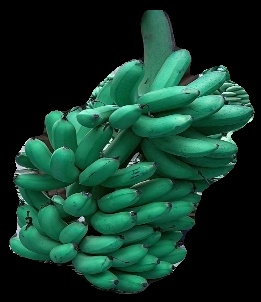
Variety: rasbale
Grade: grade1